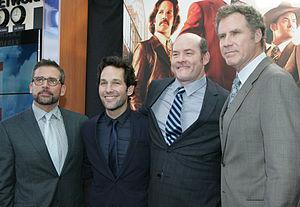
Légendes vivantes ou Présentateur vedette 2 : La légende se poursuit au Québec est un film américain réalisé par Adam McKay et sorti en 2013.